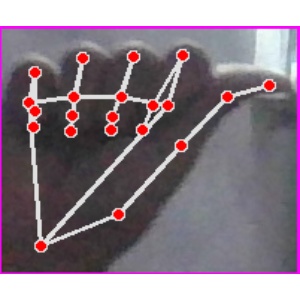
अक्षर: छ